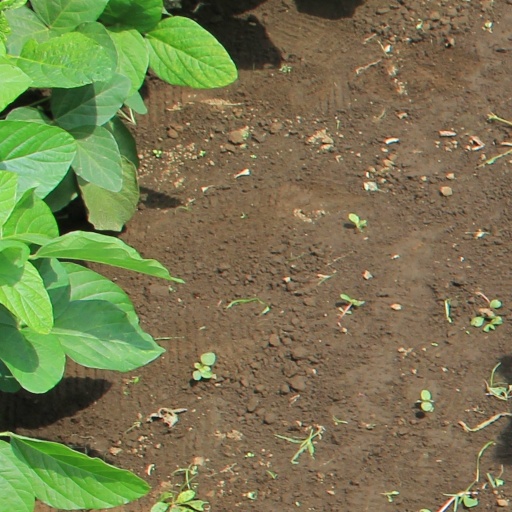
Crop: soybean